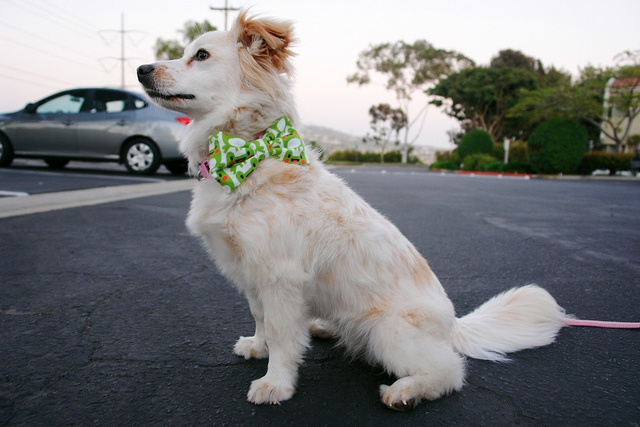
A small brown and white dog standing in a parking lot.
Small white dog with green and white bow tie on.
The dog with a green bow is standing in the street.
A dog that is sitting down on the street.
A dog with a bow sits in the middle of the street